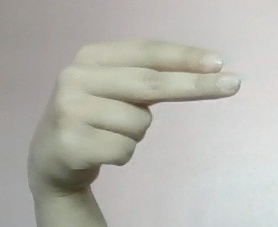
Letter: ain